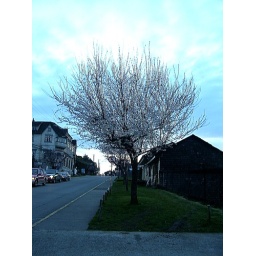
keep my feed on the ground and my head in the clouds